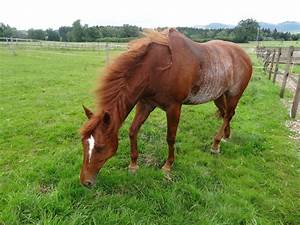
Label: cavallo